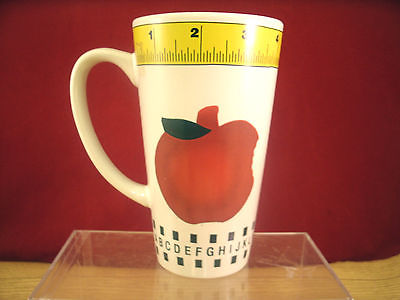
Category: mug